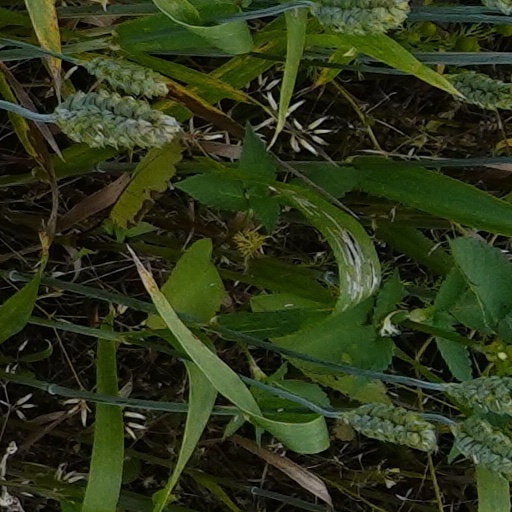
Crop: wheat